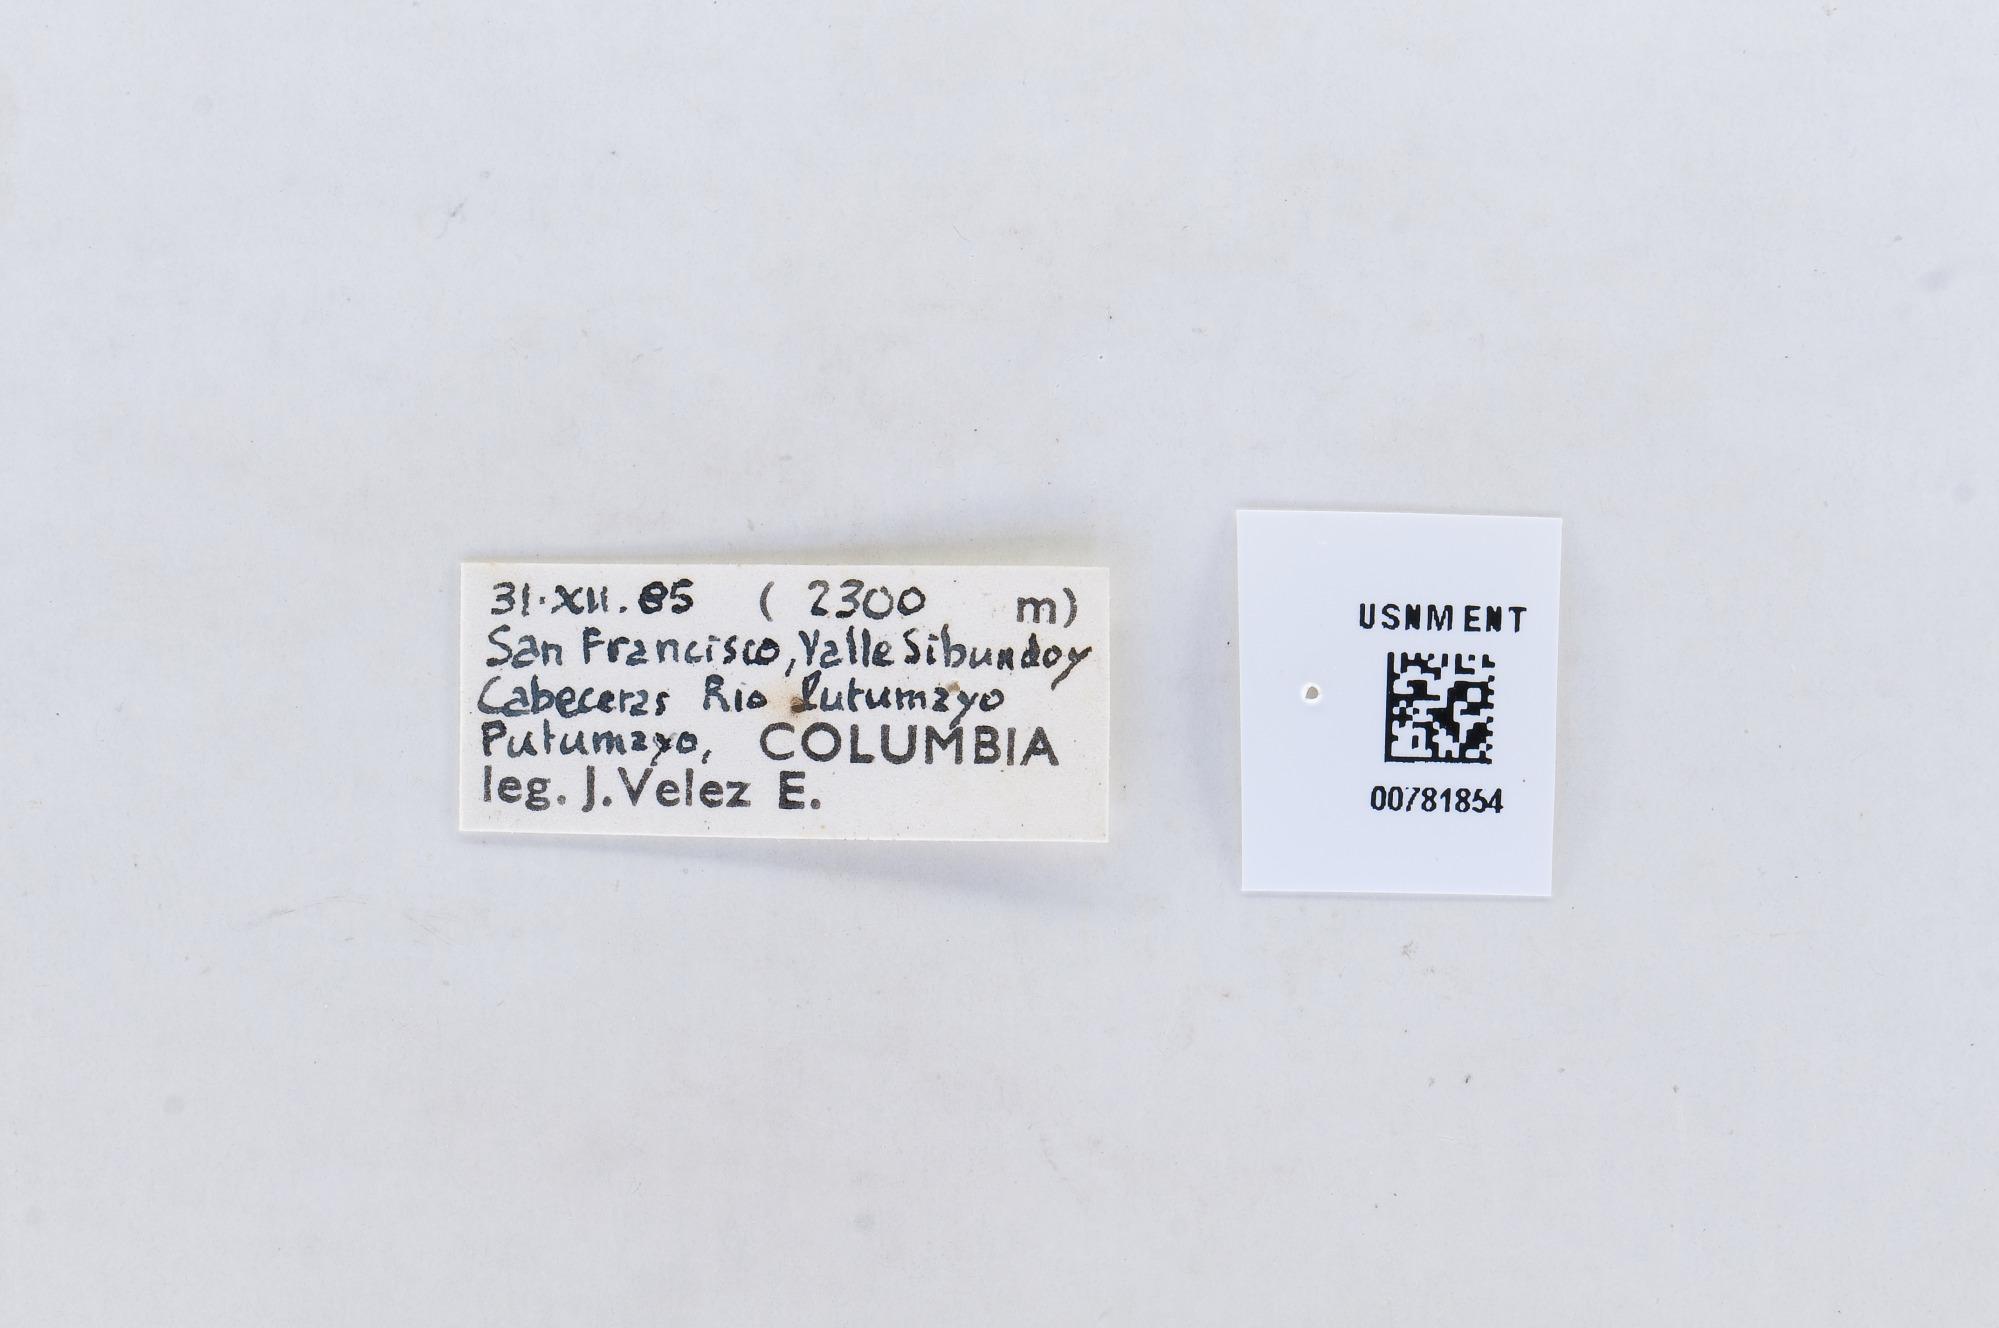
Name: Leptophobia penthica
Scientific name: Leptophobia penthica
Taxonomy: Animalia, Arthropoda, Hexapoda, Insecta, Lepidoptera, Pieridae, Pierinae